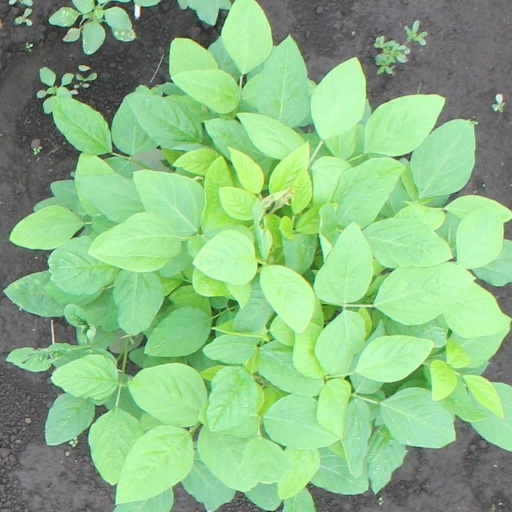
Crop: soybean